Mahānipāta Jātaka

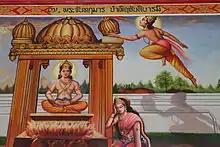
Canda Kumara sacrifies himself.

Prince Canda Kumara served his father, King Ekaraja of Pupphavati as a viceroy. Khandahala, a Brahmin, was the family priest. The King had a high opinion of his wisdom and made him a judge. But he took bribes and dispossessed the real owners and put the wrong owners in possession. The Prince was the Brahmin's natural foe. One day, the King saw the beautiful heaven in his dream. He asked Khandahala the way to this heaven. Khandahala answered: "It will cost you a lot. You must sacrifice: your sons, queens, merchant princes, bulls, steeds, four pieces of these species, with the proper ritual, this will give you entrance into this heaven." The King, not being of sound mind, gave the order to prepare for a massive sacrifice outside the city. Canda Kumara asked his father not to go through with this sacrifice, though not to save himself, because he was willing to die but for the sake of the innocent victims. The troops rounded up the doomed. When all the preparations were completed they brought Canda Kumara to the sacrificial pit. At that moment Queen Canda Suriya called upon the gods. God Sakka let lightning destroy the royal parasols. Without these parasols there was no longer a sacred ceremony. Whereupon the angry crowd attacked Khandahala and killed him. King Ekajara was sent into exile and Canda Kumara became the new king.